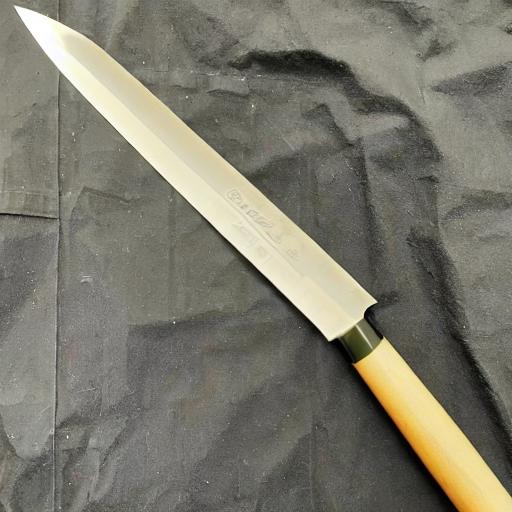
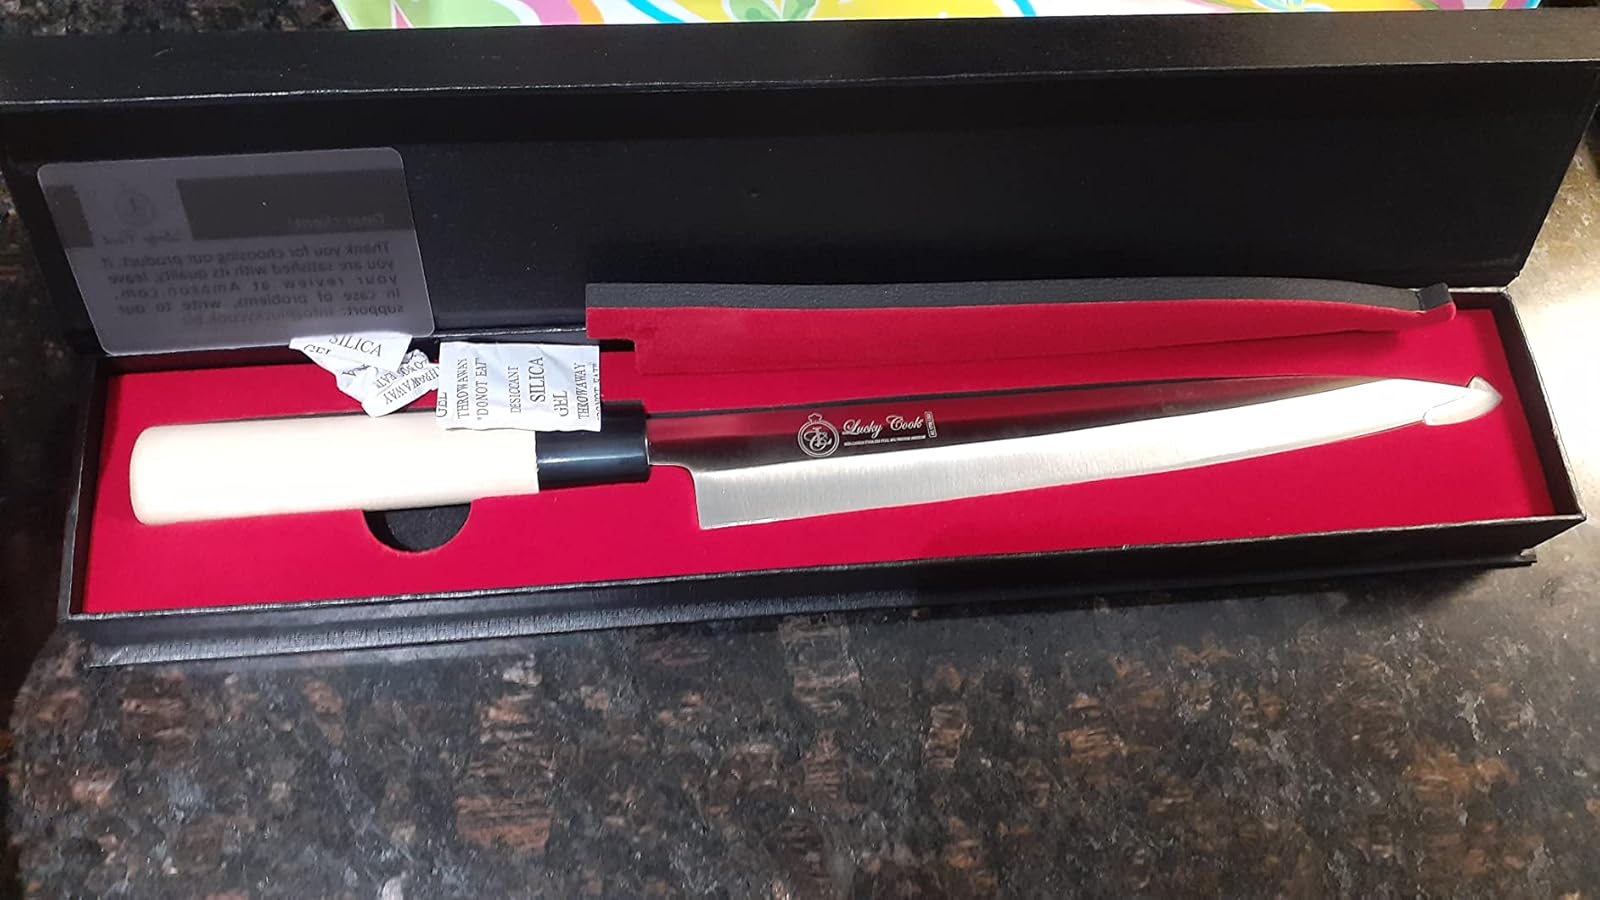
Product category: items_knife
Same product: no